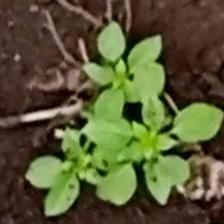
Weed species: Lamber_Quarter_plant(Chenopodium )